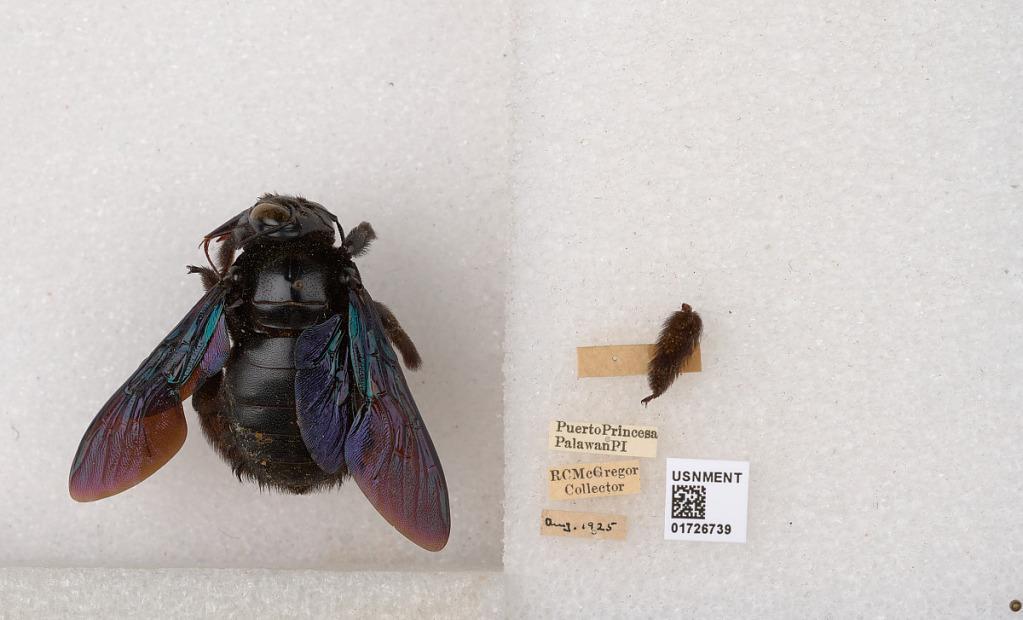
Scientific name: Xylocopa (Mesotrichia) latipes (Drury)
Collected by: R. McGregor
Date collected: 1925-8-19
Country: Philippines
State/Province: Mimaropa
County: Palawan
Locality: Puerto Princesa